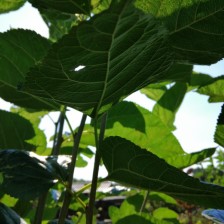
Variety: BlackOodTurkey